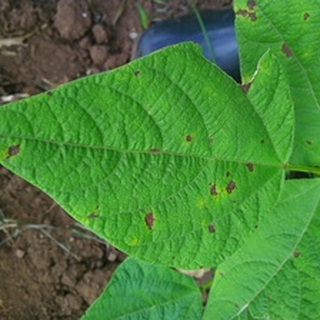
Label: bean_angular_leaf_spot